Géza Mészöly (footballer)

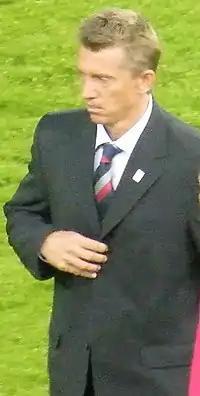

Géza Mészöly (born 25 February 1967) is Hungarian former international footballer and manager. He is the manager of Budafok.